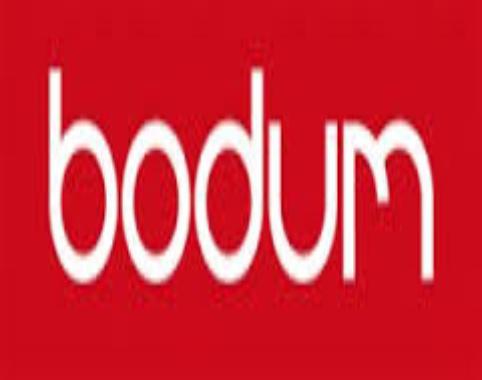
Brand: BODUM
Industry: Necessities